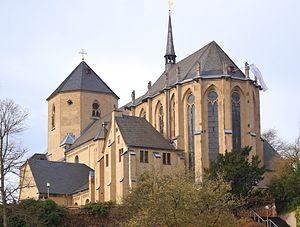
Le Abbaye de Mönchengladbach photographié depuis le jardin de l'abbaye. La Mönchengladbach Münster était l'église abbatiale de l'abbaye de Gladbach jusqu'en 1802. La construction a débuté en l'an 974. L'église fut élevée à l'anniversaire de 1000 ans de l'abbaye a été fondé en l'an 1974 du pape à la basilique minore. La cathédrale a été construite dans le style roman style avec le chœur gothique est un important édifice et monument en Rhénanie. This is a photograph of an architectural monument.It is on the list of cultural monuments of Mönchengladbach, no. M 018"
Mönchengladbach [mœnçn̩ˈɡlatbax] est une ville de Rhénanie-du-Nord-Westphalie. Elle se trouve à l'ouest du Rhin, à mi-chemin entre la ville de Düsseldorf et la frontière néerlandaise. Elle comptait 266 684 habitants en 2004 et 257 208 à la fin de 2011.